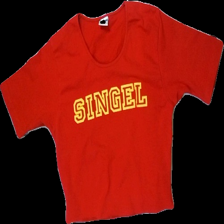
View: front
Type: T-shirt
Category: Ladies
Brand: Not in the list
Brand text on label: bestintown
Colors: Red, Yellow
Material: 100% cotton
Pattern: Logo print
Cut: Regular, C-collar, Cropped
Size: L
Season: All
Price range: <50
Recommended usage: Export
Comment: washed out